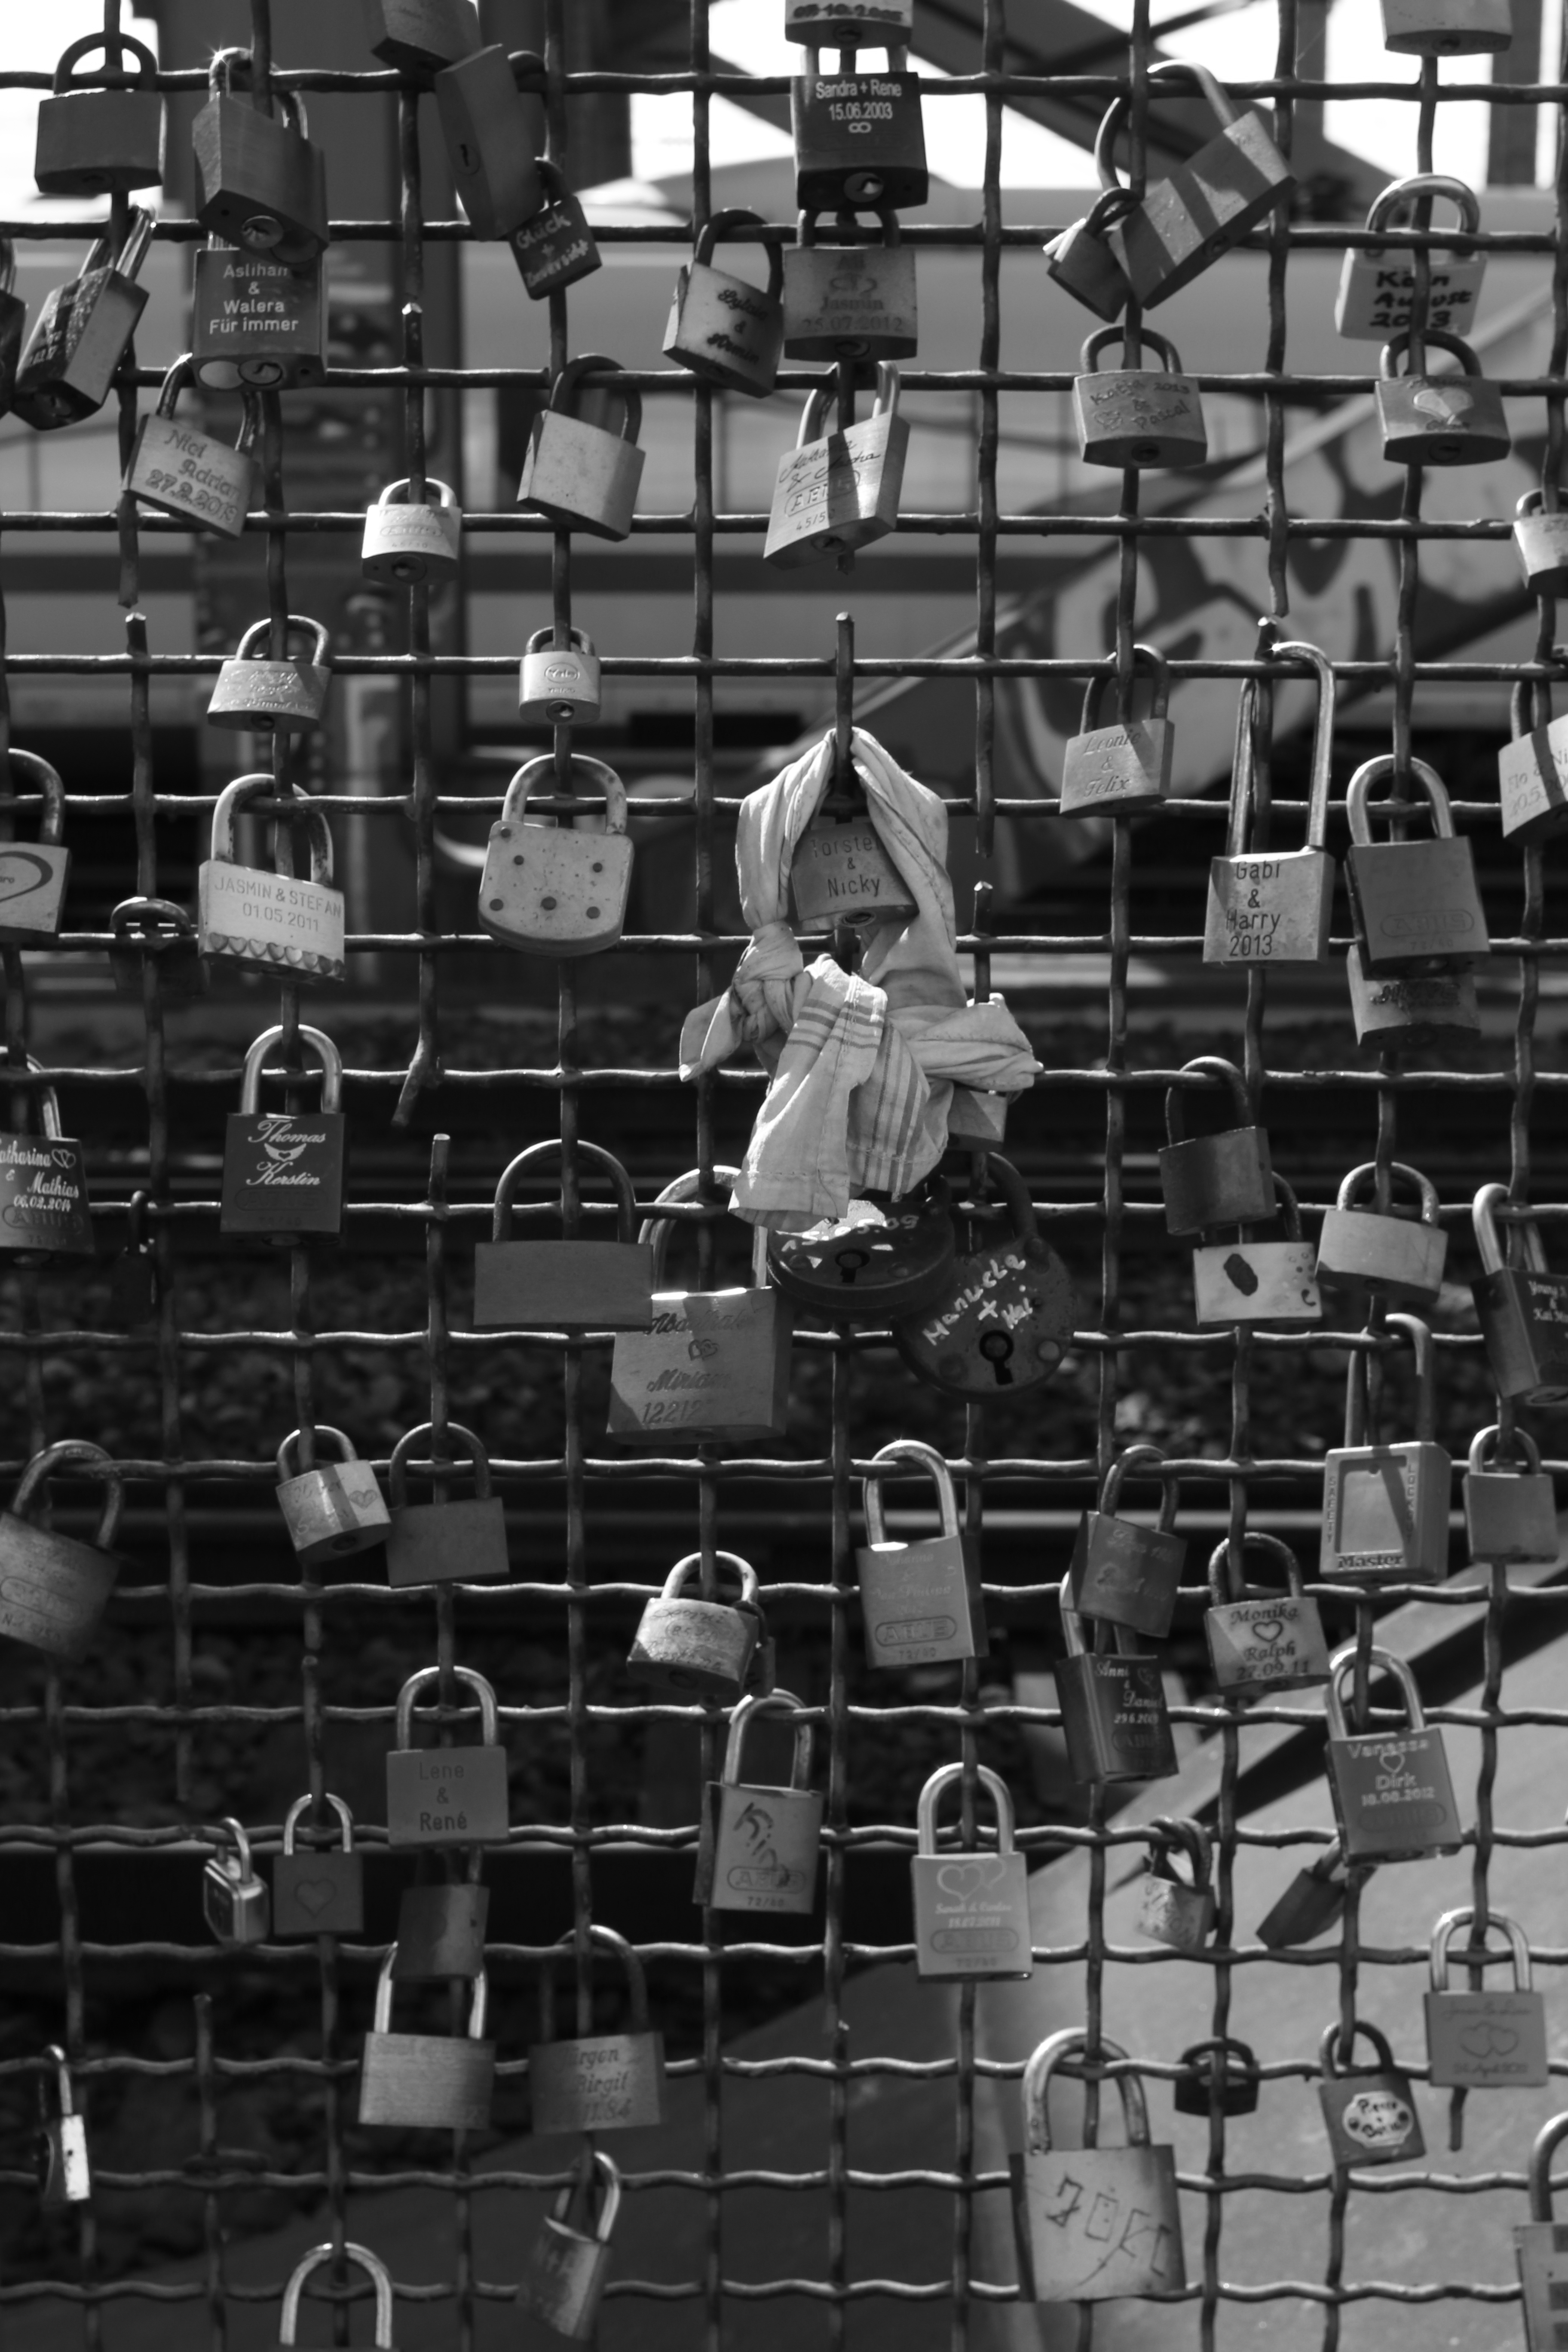
black and white, structure, crowd, black, monochrome, bw, blackandwhite, blackwhite, photograph, germany, alemania, allemagne, cologne, koln, sw, schwarzweiss, schwarzweis, image, germania, schwarzweissfotografie, schwarzweisfotografie, monochrome photography, sport venue